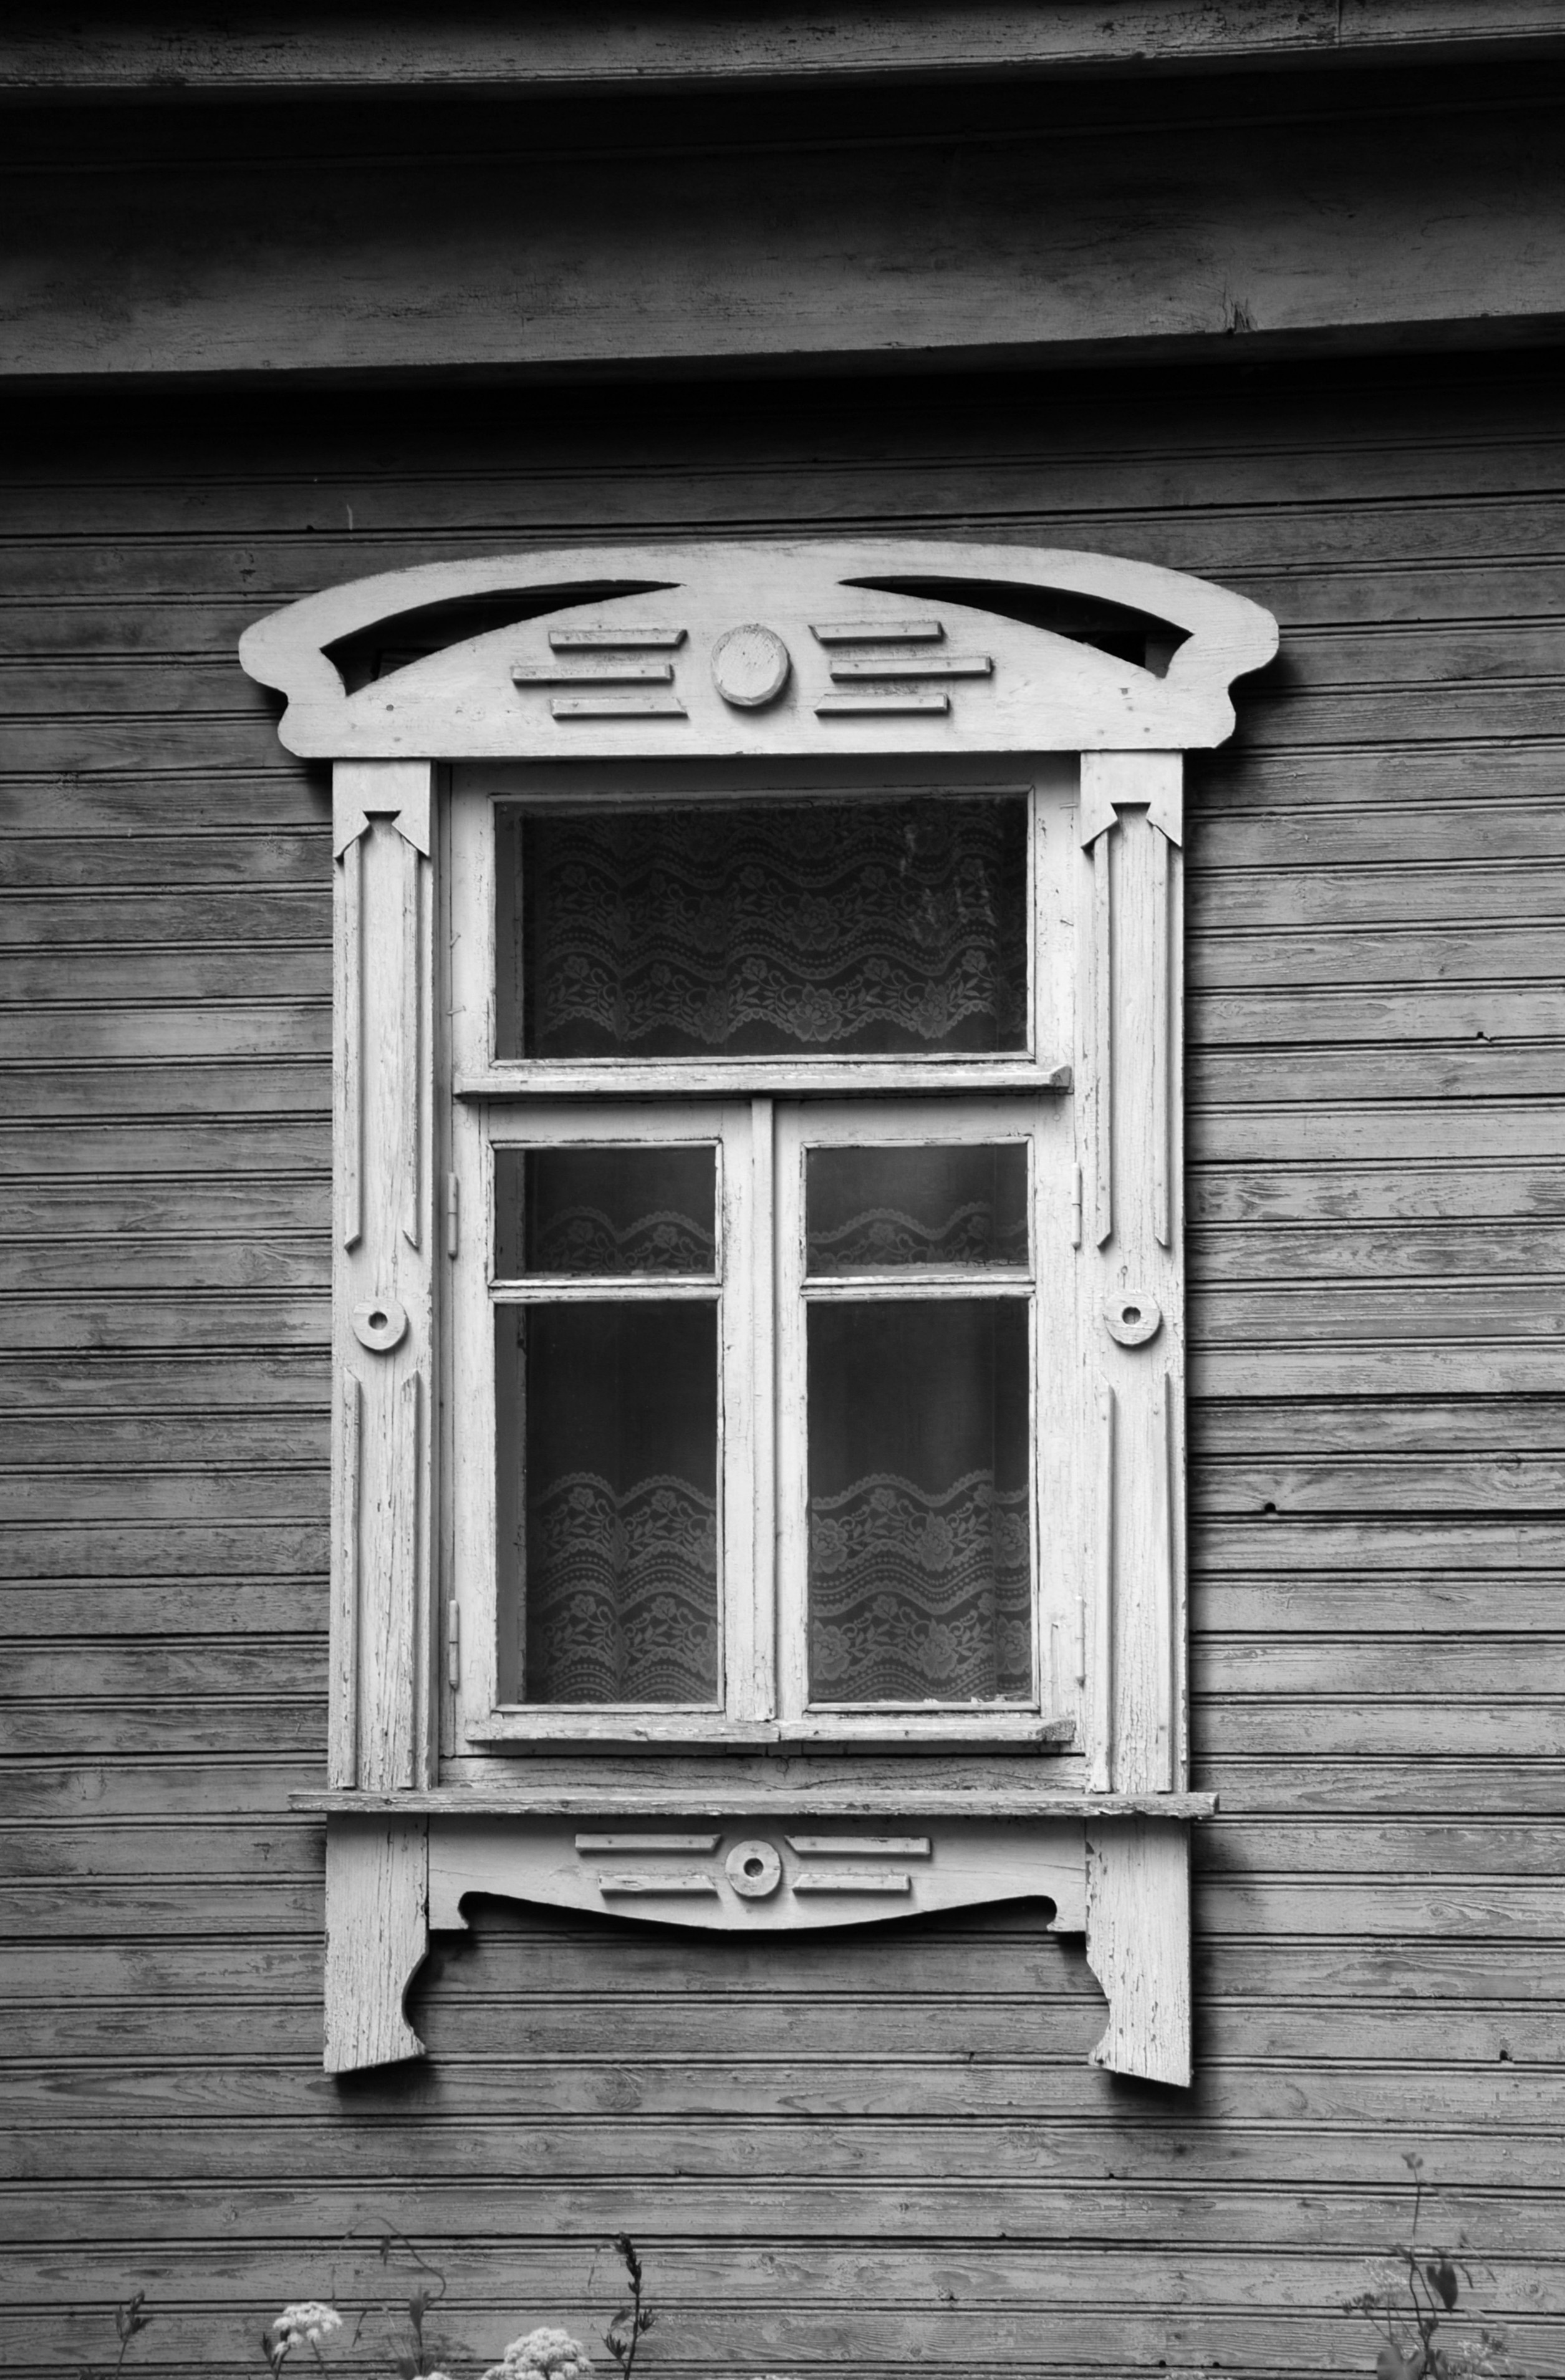
black and white, wood, white, photography, house, window, city, cityscape, red, nikon, black, monochrome, door, bw, blackandwhite, blackwhite, cool image, symmetry, photograph, picture frame, russia, d80, cityscapes, shape, nikond80, sergievposad, moscowregion, sergiyevposad, monochrome photography